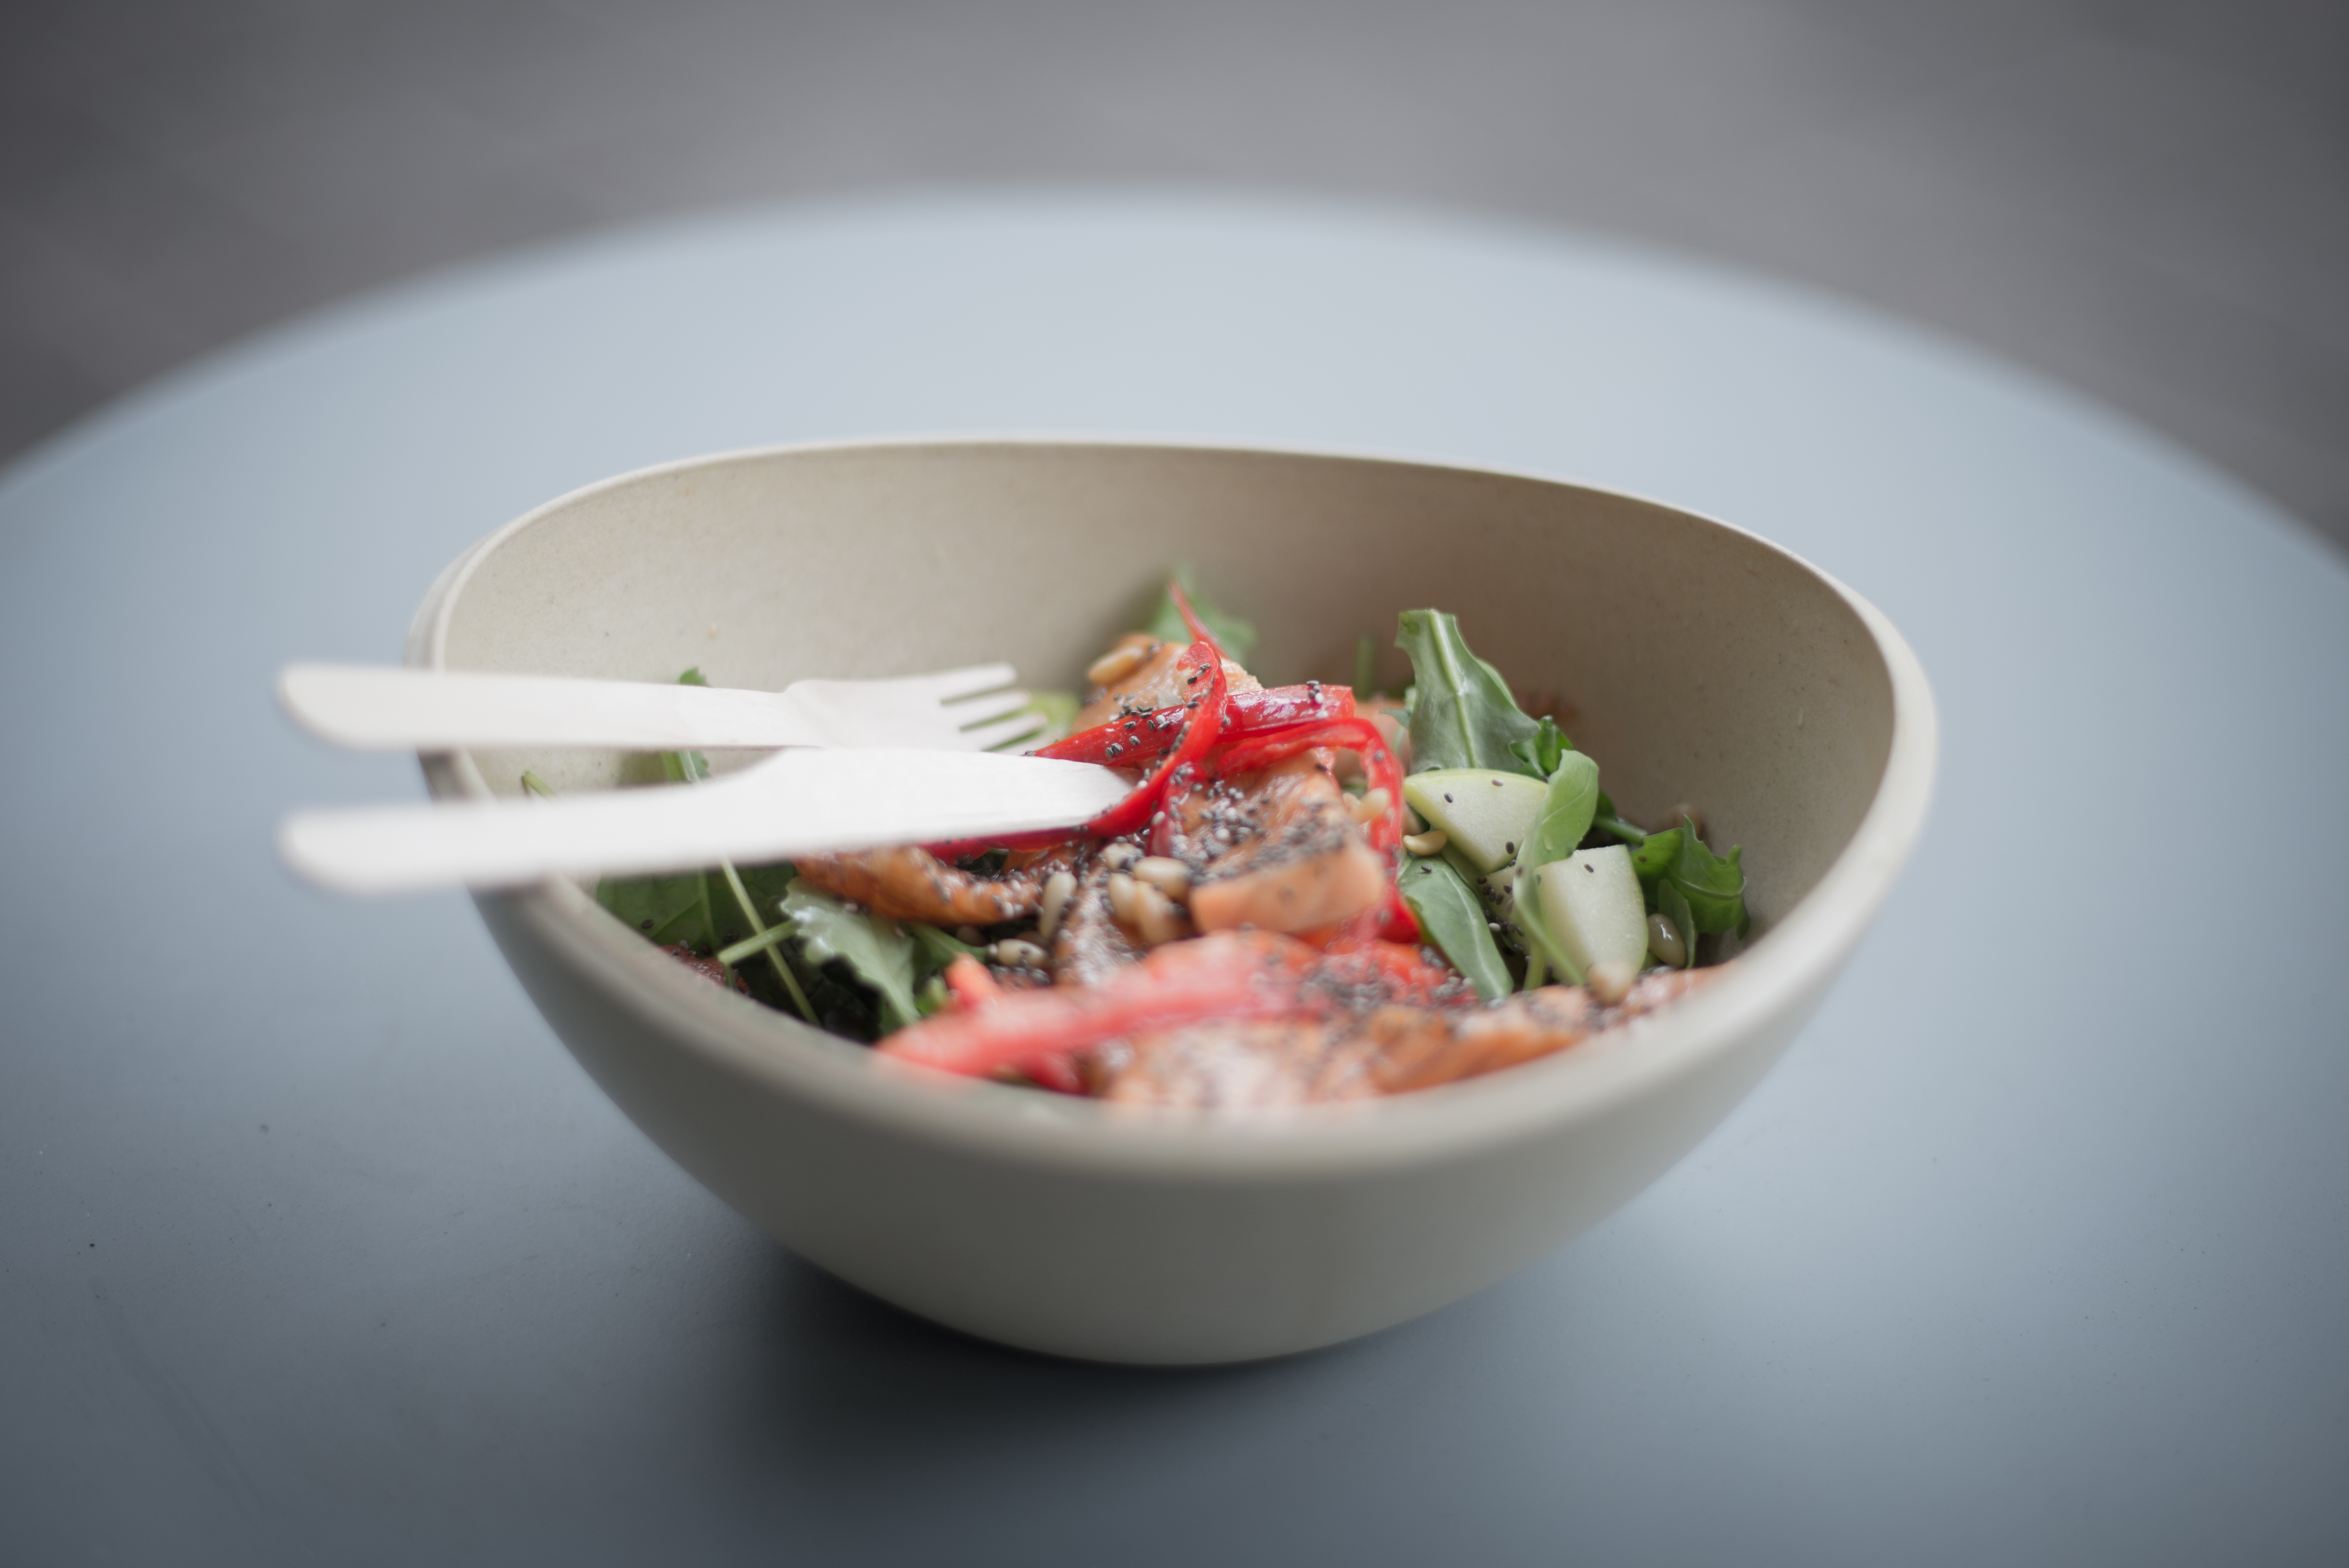
table, dish, meal, food, salad, green, produce, vegetable, plate, fresh, fish, healthy, snack, lunch, cuisine, delicious, lettuce, asian food, nutrition, dinner, vegetarian, salmon, diet, organic, appetizer